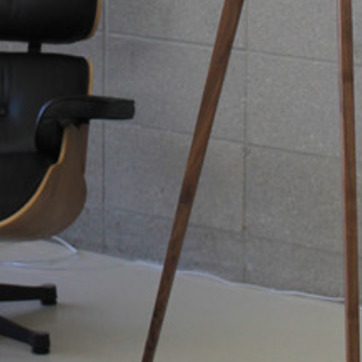
Material: wood